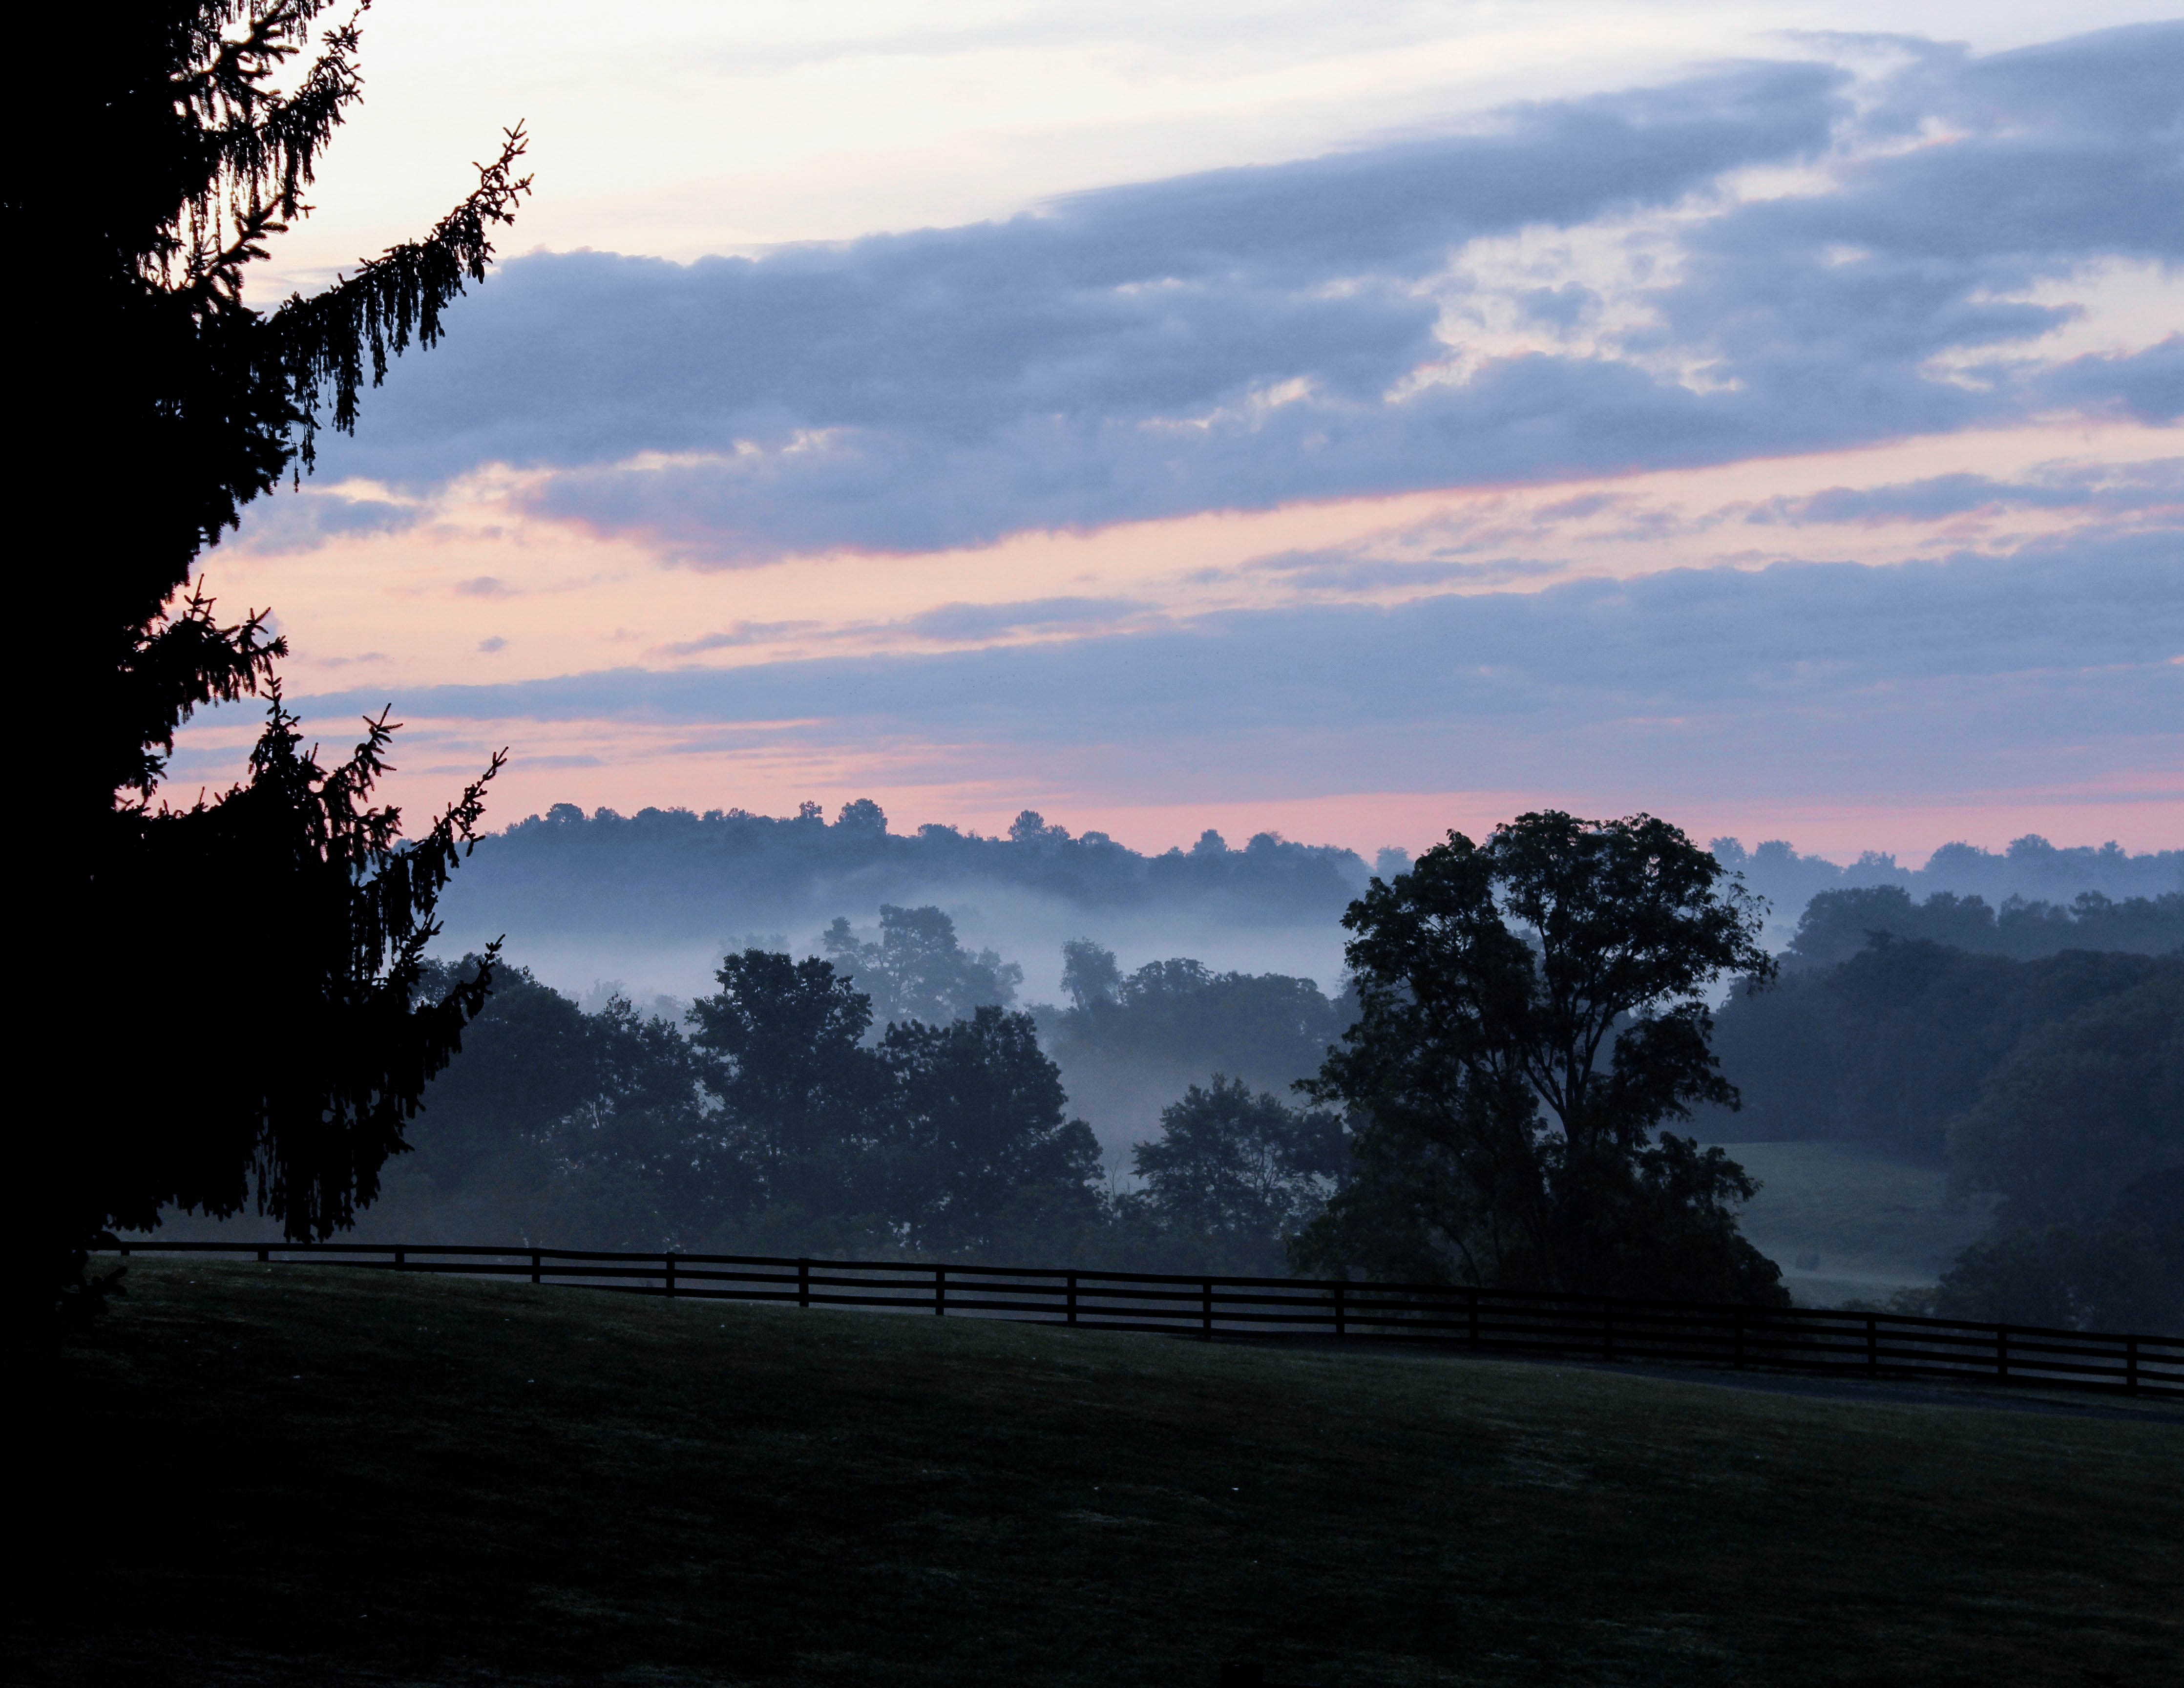
landscape, tree, nature, outdoor, horizon, wilderness, mountain, cloud, sky, sun, fog, sunrise, sunset, mist, sunlight, morning, hill, view, dawn, atmosphere, land, dusk, wild, environment, evening, reflection, tranquil, scenic, natural, scenery, weather, darkness, cloudscape, outdoors, clouds, vista, meteorology, morning mist, blue ridge mountains, meteorological phenomenon, atmospheric phenomenon